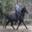
Label: horse